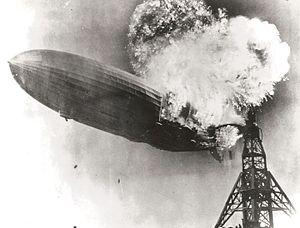
Le heavy metal, parfois retranscrit heavy métal en français, est un genre musical dérivé du rock apparu au Royaume-Uni et aux États-Unis à la fin des années 1960. Cependant, le terme de « heavy metal » est sujet à confusion car il peut prendre plusieurs sens différents selon le contexte dans lequel il est employé. Dans son contexte d'origine, il était indifféremment utilisé comme un synonyme de hard rock. Dans un second sens, le terme désigne le heavy metal traditionnel, une tendance esthétique plus radicale qui, au cours des années 1970 et 1980, s’est démarquée du hard rock, en s’éloignant de ses racines blues, même si cette distinction est contestée par des recherches récentes. Dans un sens large et généralisé, le heavy metal ou metal désigne toutes les musiques qui descendent du heavy metal traditionnel et du hard rock.
Un zeppelin est un aérostat de type dirigeable rigide, de fabrication allemande ; dans la langue usuelle, le mot « zeppelin » peut désigner, par extension, n’importe quel type de ballon dirigeable. C'est le comte allemand Ferdinand von Zeppelin qui en commence la construction à la fin du XIXᵉ siècle.
Led Zeppelin [lɛd ˈˈzɛpələn] est un groupe de rock britannique, originaire de Londres, en Angleterre. Il est fondé en 1968 par Jimmy Page, avec Robert Plant, John Paul Jones et John Bonham, et dissous à la suite de la mort de ce dernier, en 1980. À travers un son dominé par la virtuosité et les riffs de son guitariste, la voix puissante de son chanteur pouvant aller jusqu'à des octaves très élevées, par l'excellence de son bassiste/claviériste/arrangeur ainsi que par la technique, le groove et l'inimitable et si souvent samplée « force de frappe » de son batteur, Led Zeppelin est toujours considéré, quarante ans après sa séparation, comme l'un des plus grands groupes de rock tant pour sa réussite artistique, son succès commercial que pour son influence et son prestige.
Led Zeppelin est le premier album du groupe de rock britannique Led Zeppelin, sorti le 12 janvier 1969. Il est enregistré en seulement 36 heures durant le mois d’octobre 1968, ce qui explique l'uniformité et la continuité du son de l'album, et sa couleur « live » malgré l'enregistrement studio.
Le LZ 129 Hindenburg, construit par la firme allemande Zeppelin, est le plus grand dirigeable commercial jamais réalisé et affecté sur une ligne régulière Europe-États-Unis.
La chronologie des technologies de l'hydrogène permet de suivre les développements des réalisations humaines depuis la découverte de l'hydrogène jusqu'à nos jours.
Cette liste non exhaustive d'accidents aériens présente les cas disposant de sources sérieuses consacrées au sujet, reprenant les données relatives au vol, les circonstances de l'accident, des données relatives à l'enquête, ses conclusions, le nombre de victimes et, le cas échéant, leurs qualités.
Cette page concerne des événements d'actualité qui se sont produits durant l'année 1937 du calendrier grégorien aux États-Unis.